Allansford, Victoria

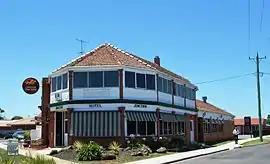
Junction Hotel at Allansford

Allansford is a town in the Western District of Victoria, Australia. It is in the City of Warrnambool local government area. The Hopkins River flows through the town.